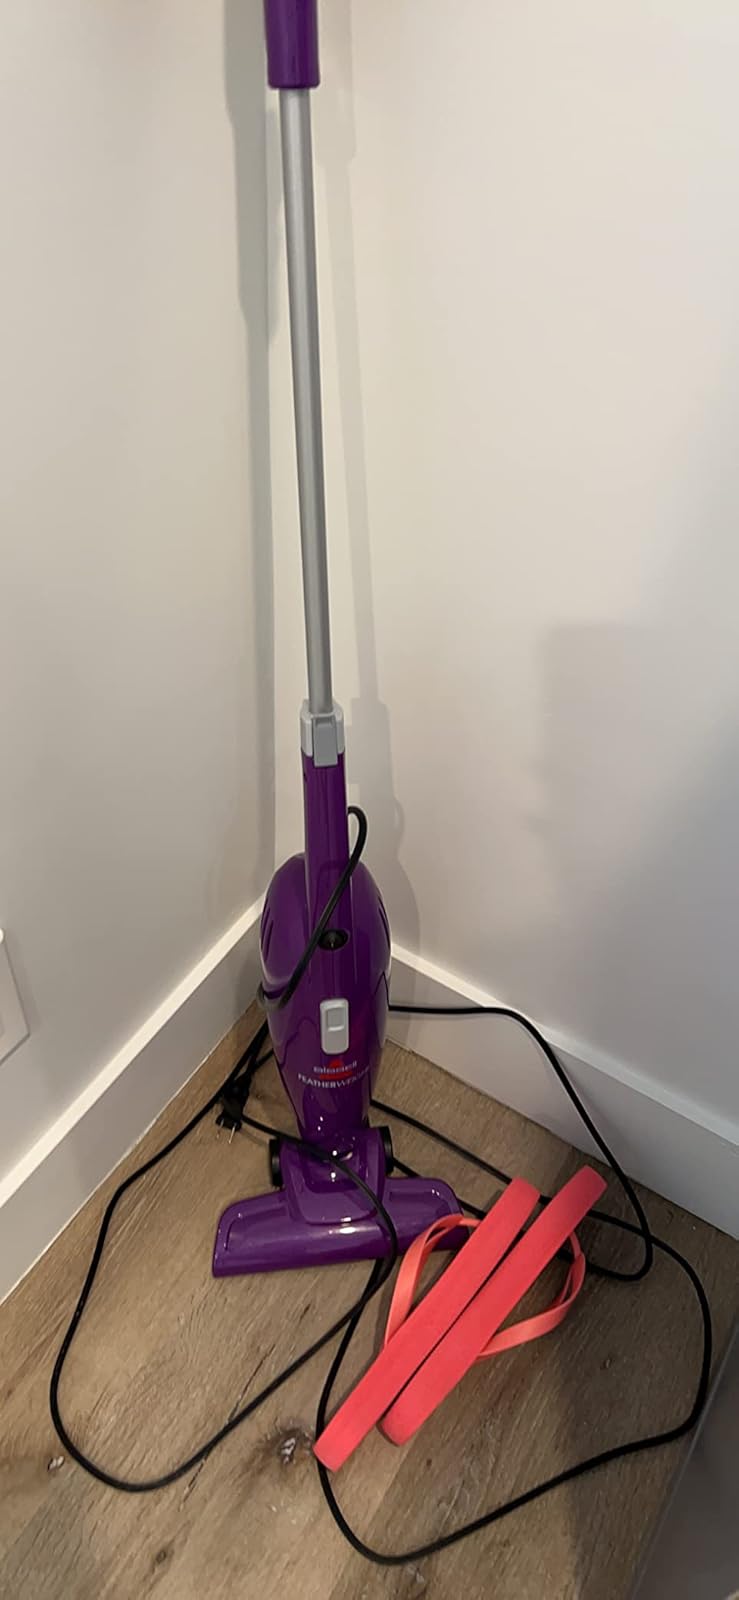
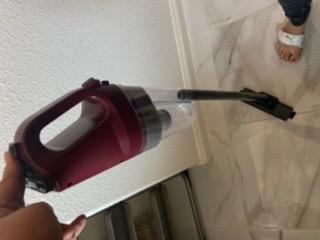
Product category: items_vacuum
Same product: no